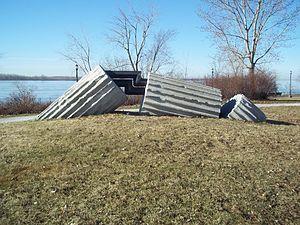
Sculpture de Tekera Narita intitulée From A, de 1986. Elle est située au parc René-Lévesque, à Lachine.
Montréal possède une riche tradition d'art public. Inscrites de plain-pied dans le paysage urbain, les œuvres d'art public façonnent l'environnement de la métropole. Qu'elles soient intégrées aux parcs, aux places publiques, aux bibliothèques ou aux centres culturels, ces œuvres font partie du décor quotidien du montréalais ou du visiteur. Reflet de notre histoire, les œuvres d’art public de la métropole comprennent notamment des sculptures, des monuments, des bustes, des fontaines et des œuvres d’art contemporain.